Rand McNally

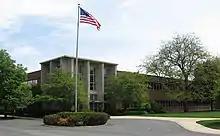
Rand McNally's former corporate headquarters in Skokie. The building was sold to Ida Crown Jewish Academy.

Rand McNally has always been a privately held company, with stock held by very few parties and very thinly traded. When Rand retired in 1899, he sold his shares in the company to McNally and the other company officers. The McNally family was the majority owner for nearly 100 years, from 1899 until 1997, at which time the family decided to divest its majority stake. The company was sold piecemeal; in January 1997, the company announced it was selling its Book Services Group, which employed 1,700 people in Versailles, Kentucky, and Taunton, Massachusetts, to World Color Press for $155 million. In February 1997, the DocuSystems Group, which printed airline tickets and luggage tags at its Nashville facility, was sold to Code Hennessy & Simmons, a Chicago-based private equity firm. In April 1997, the Media Services Group, which employed 350 people with offices in Nashville, Tennessee; Fremont, California; Shannon, Ireland; and the Asia-Pacific region, was sold to McQueen Ltd., a Scottish software company.